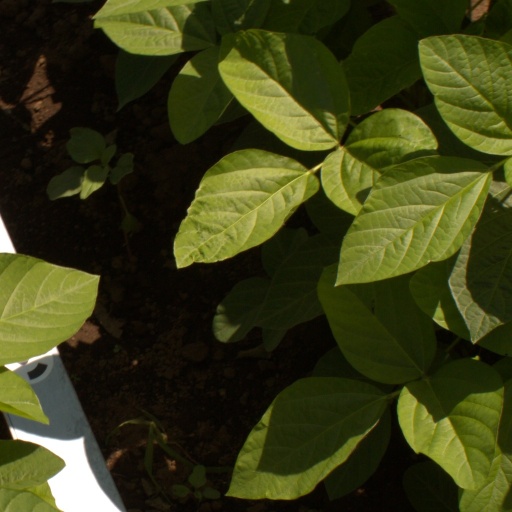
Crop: soybean